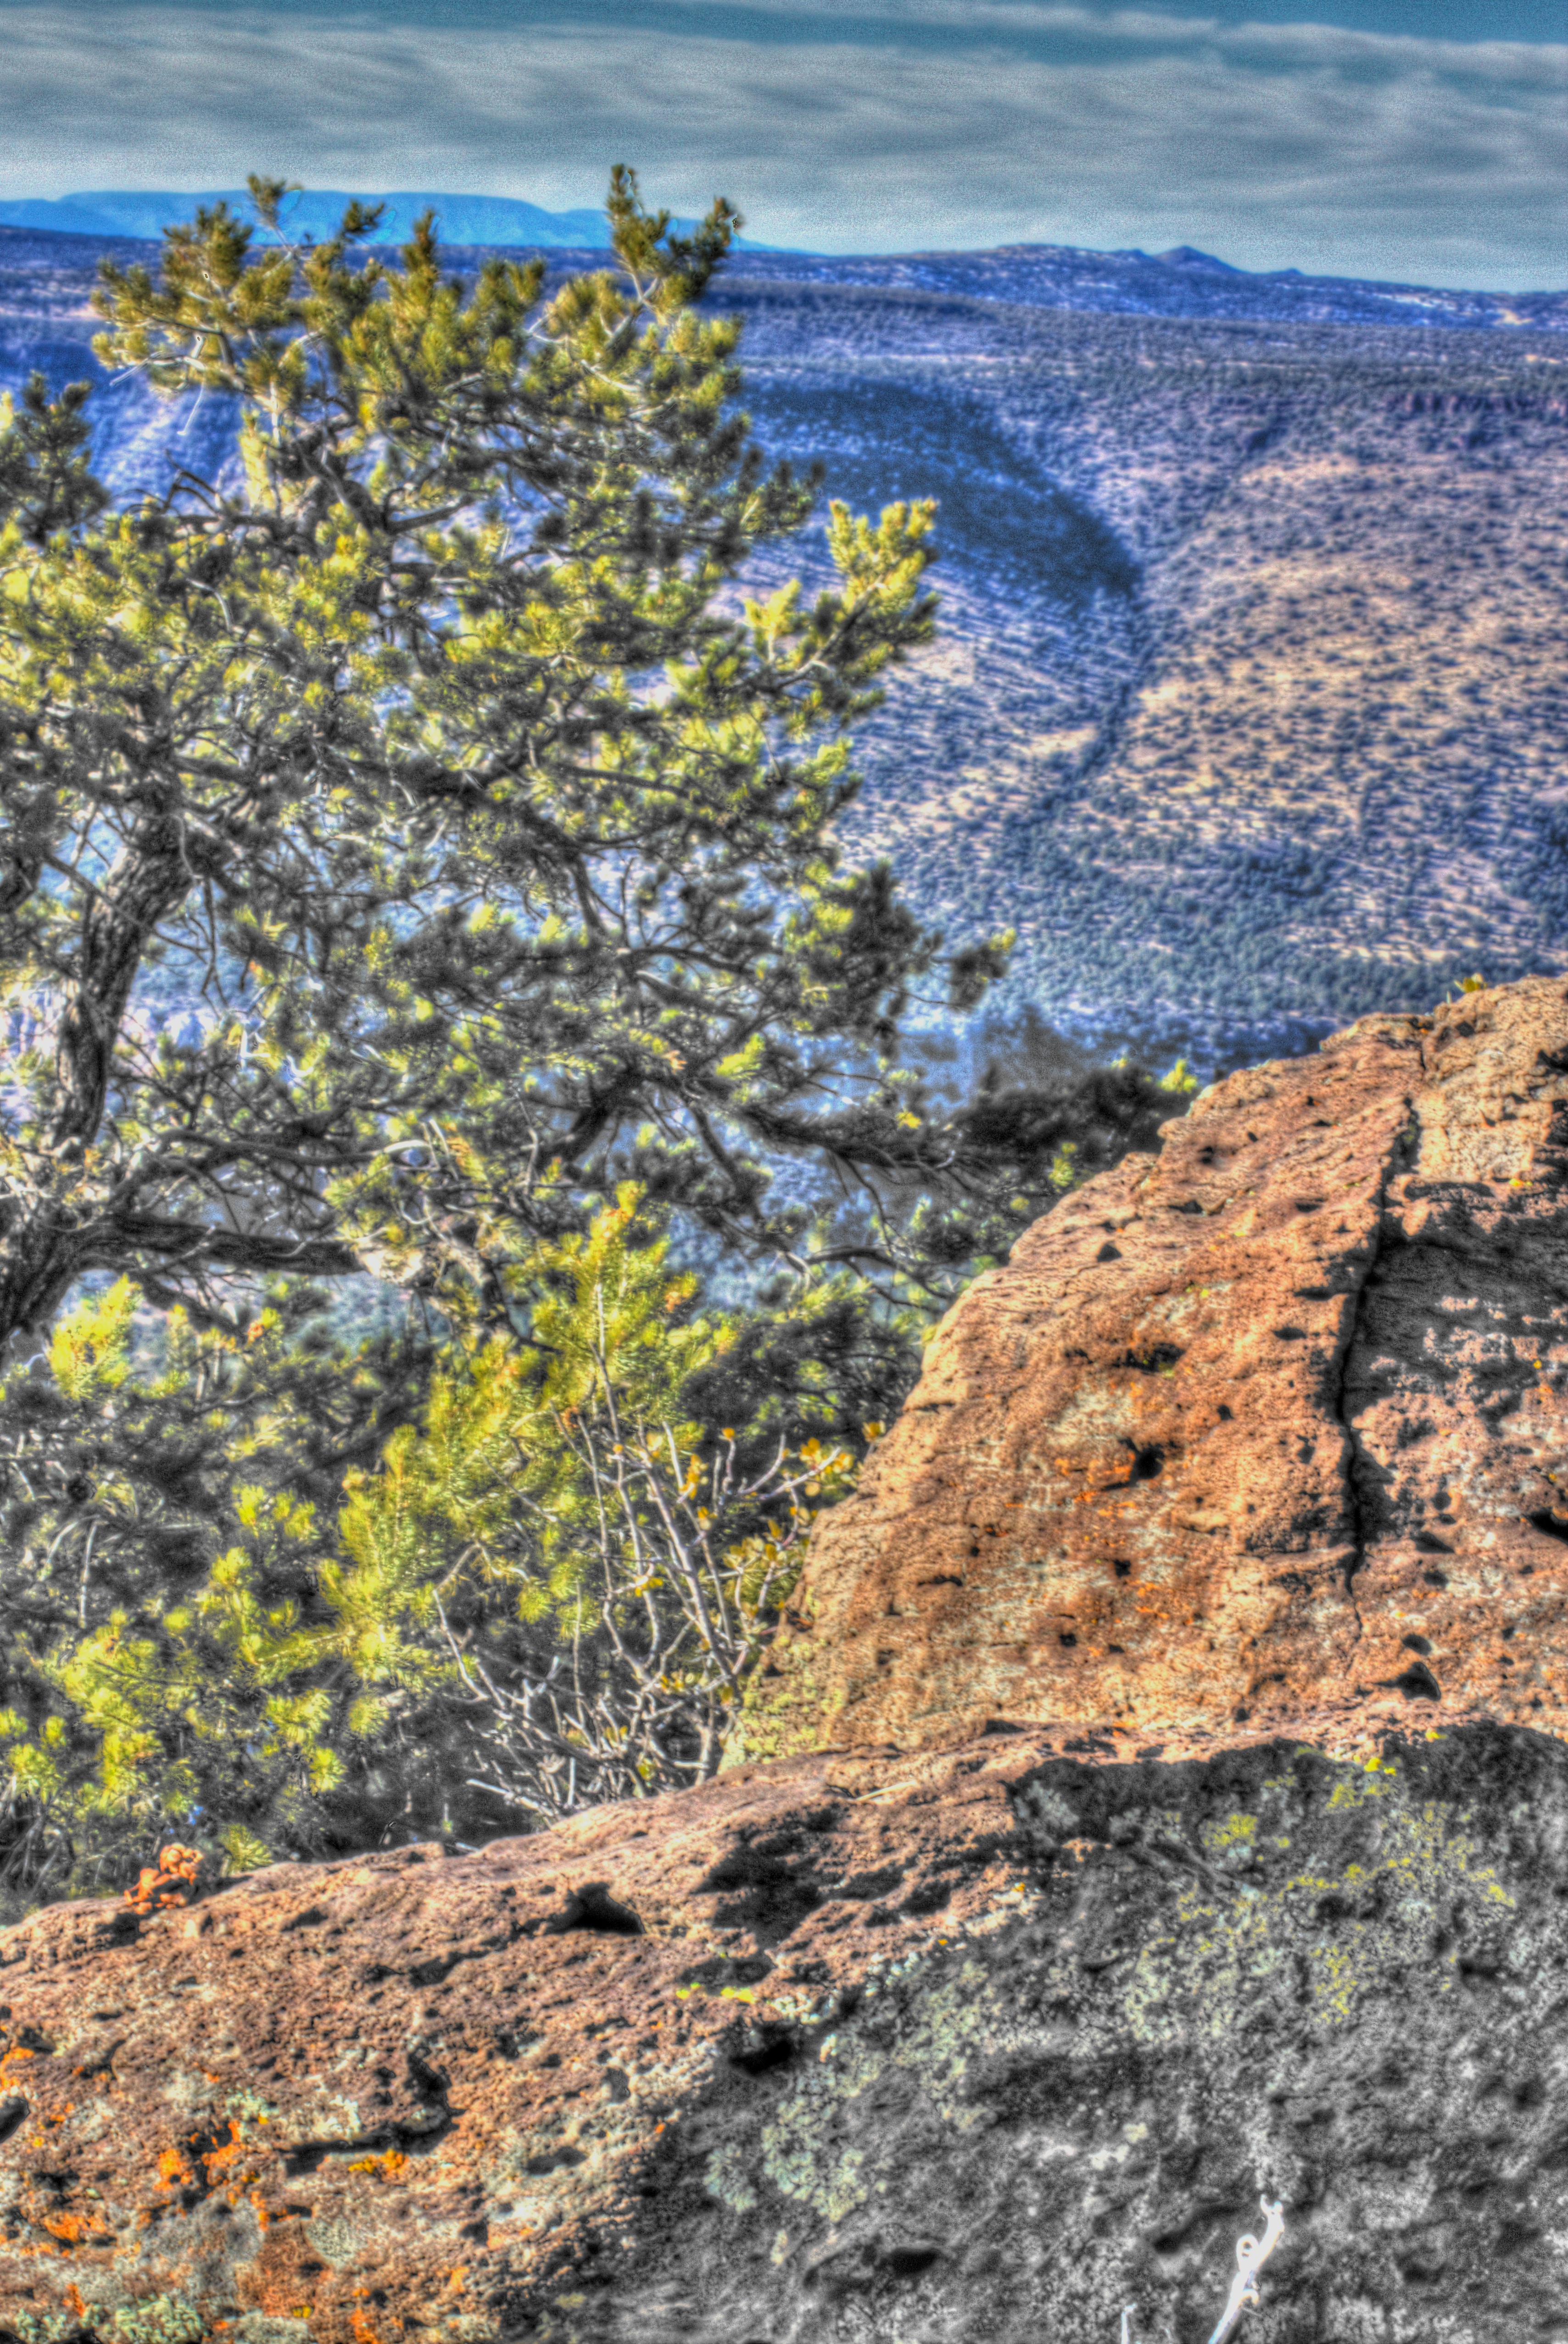
landscape, sea, coast, nature, rock, wilderness, mountain, trail, leaf, shore, flower, lake, cliff, autumn, canyon, terrain, flora, ridge, wildflower, hdr, geology, landform, mountainous landforms